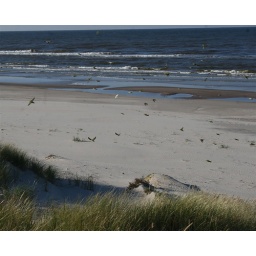
birds flying around the sand dunes